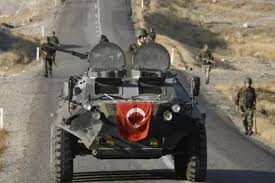
Label: BTR-80